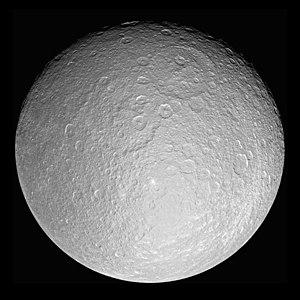
Dans le Système solaire, 184 satellites naturels ont été mises en évidence comme orbitant autour d'une planète ou d'une planète naine. On en dénombre près de 345 autour de planètes mineures et des découvertes sont annoncées régulièrement. Parmi ces satellites, seuls 19 ont une masse suffisante pour avoir acquis une forme sphéroïdale sous l'effet de leur propre gravité.
Cette page présente une chronologie de l'année 2008 dans le domaine de l'astronomie.
Voici une galerie du Système solaire.
Cet article est une liste des plus grands cratères d'impact du système solaire. Pour une liste complète, voir Liste des Cratères du Système Solaire.
Sir Isaac Newton est élu à la Royal Society.